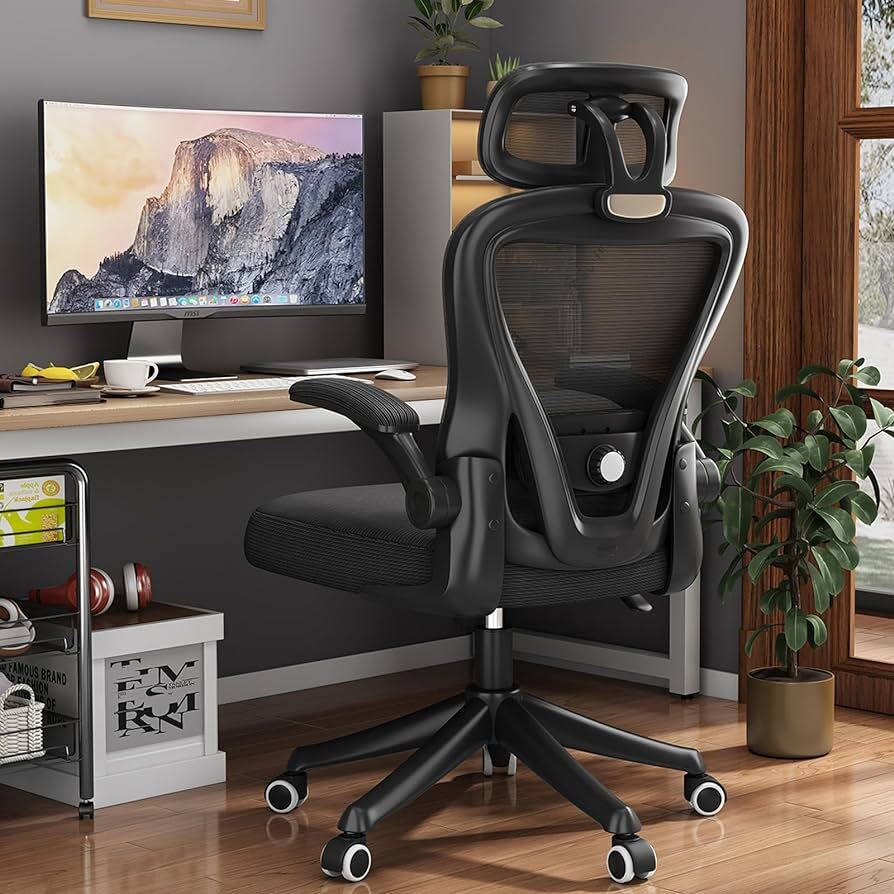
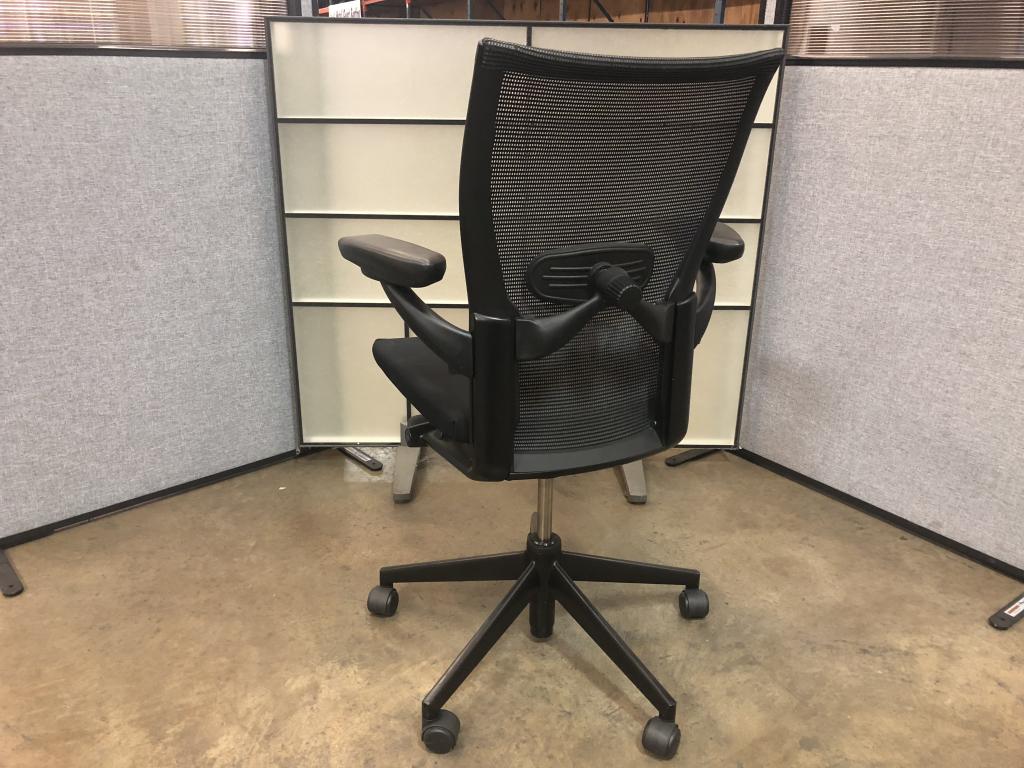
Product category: items_chair
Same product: no